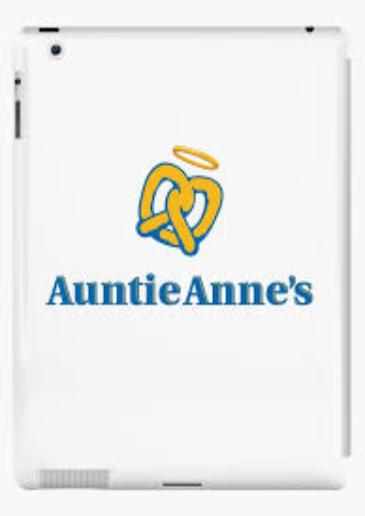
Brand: Auntie Anne's-1
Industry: Food